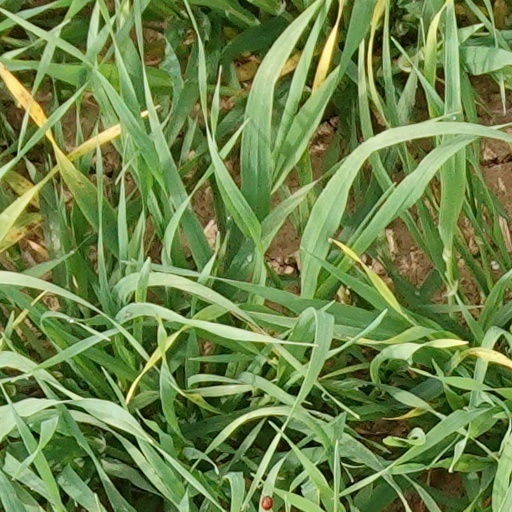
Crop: wheat